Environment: lab
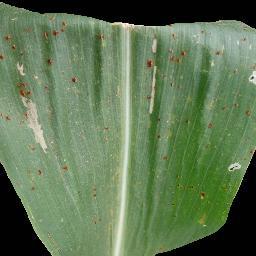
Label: common_rust